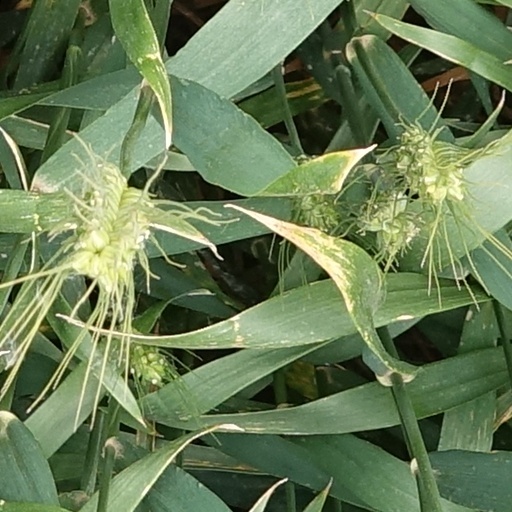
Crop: wheat